Interstate 70 in Colorado

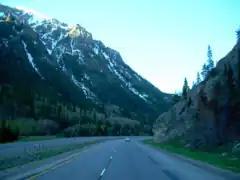
I-70 crossing the Rocky Mountains

After losing the connection to the Lincoln Highway, in 1922 officials convinced planners of the Victory Highway to traverse the state. The highway entered Colorado from Kansas along what was previously called the Smoky Hill Trail. The highway crossed the mountains along a trail blazed by a railroad surveyor and captain in the American Civil War, cresting at Berthoud Pass. After a round of political infighting between Utah and Nevada, the Victory Highway would become the Lincoln Highway's main rival for San Francisco-bound traffic. When the U.S. Highway system was unveiled in 1926, the Victory Highway was numbered US 40.